Union Square, Manhattan

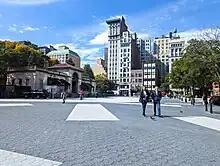
Pavilion at the north end of the park

By the first decade of the 20th century, Union Square had grown into a major transportation hub with several elevated and surface railroad lines running nearby, and the New York City Subway's 14th Street–Union Square station having opened in 1904. With the northward relocation of the theater district, Union Square also became a major wholesaling district with several loft buildings, as well as numerous office buildings. The office structures included the Everett Building, erected at the northwest corner of Park Avenue South and 17th Street in 1908; the Germania Life Insurance Company Building, erected at the northeast corner of the same intersection in 1910–1911; and the Consolidated Edison Building, constructed three blocks south at 14th Street between 1910 and 1914. Existing houses were also converted into stores, including a pair of merchants' houses on the east side of the park at 16th Street in 1916.